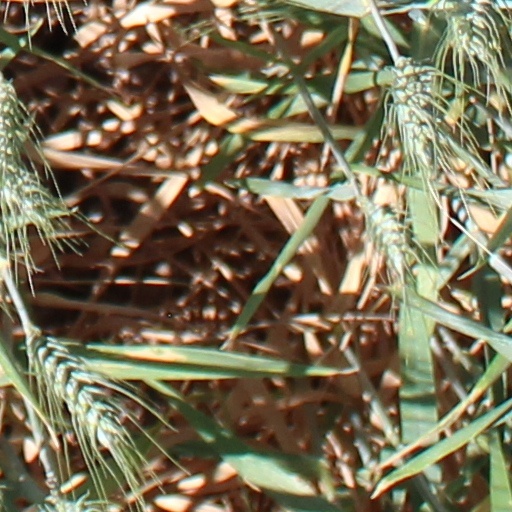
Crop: wheat